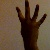
The image shows a hand gesture representing the number 4 in Indian Sign Language.